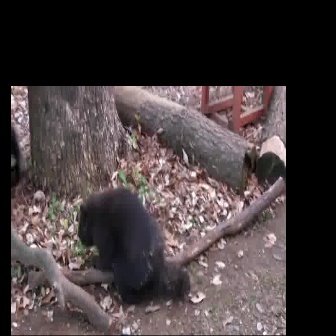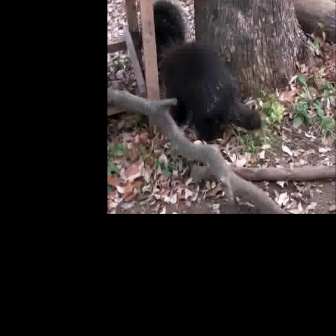
  Please identify the target specified by the bounding box [77,189,190,301] in the first image and locate it in the second image. Return the coordinates in [x_min,y_min,x_max,y_max] format.
Answer: [159,34,260,136]